History of baseball

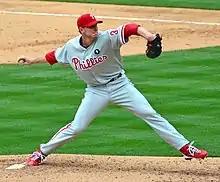
In May 2010, the Philadelphia Phillies' Roy Halladay pitched the 20th major league perfect game. That October, he pitched only the second no-hitter in MLB postseason history.

In the mid-1850s, a baseball craze hit the New York metropolitan area. By 1856, local journals were referring to baseball as the "national pastime" or "national game". In 1857, 16 area clubs formed the sport's first governing body, the National Association of Base Ball Players. In 1863, the organization disallowed putouts made by catching a fair ball on the first bounce. Four years later, it barred participation by African Americans. The game's commercial potential was developing: in 1869 the first fully professional baseball club, the Cincinnati Red Stockings, was formed and went undefeated against a schedule of semipro and amateur teams. They still remain as baseball's only undefeated team during the regular season. The first professional league, the National Association of Professional Base Ball Players, lasted from 1871 to 1875; scholars dispute its status as a major league.